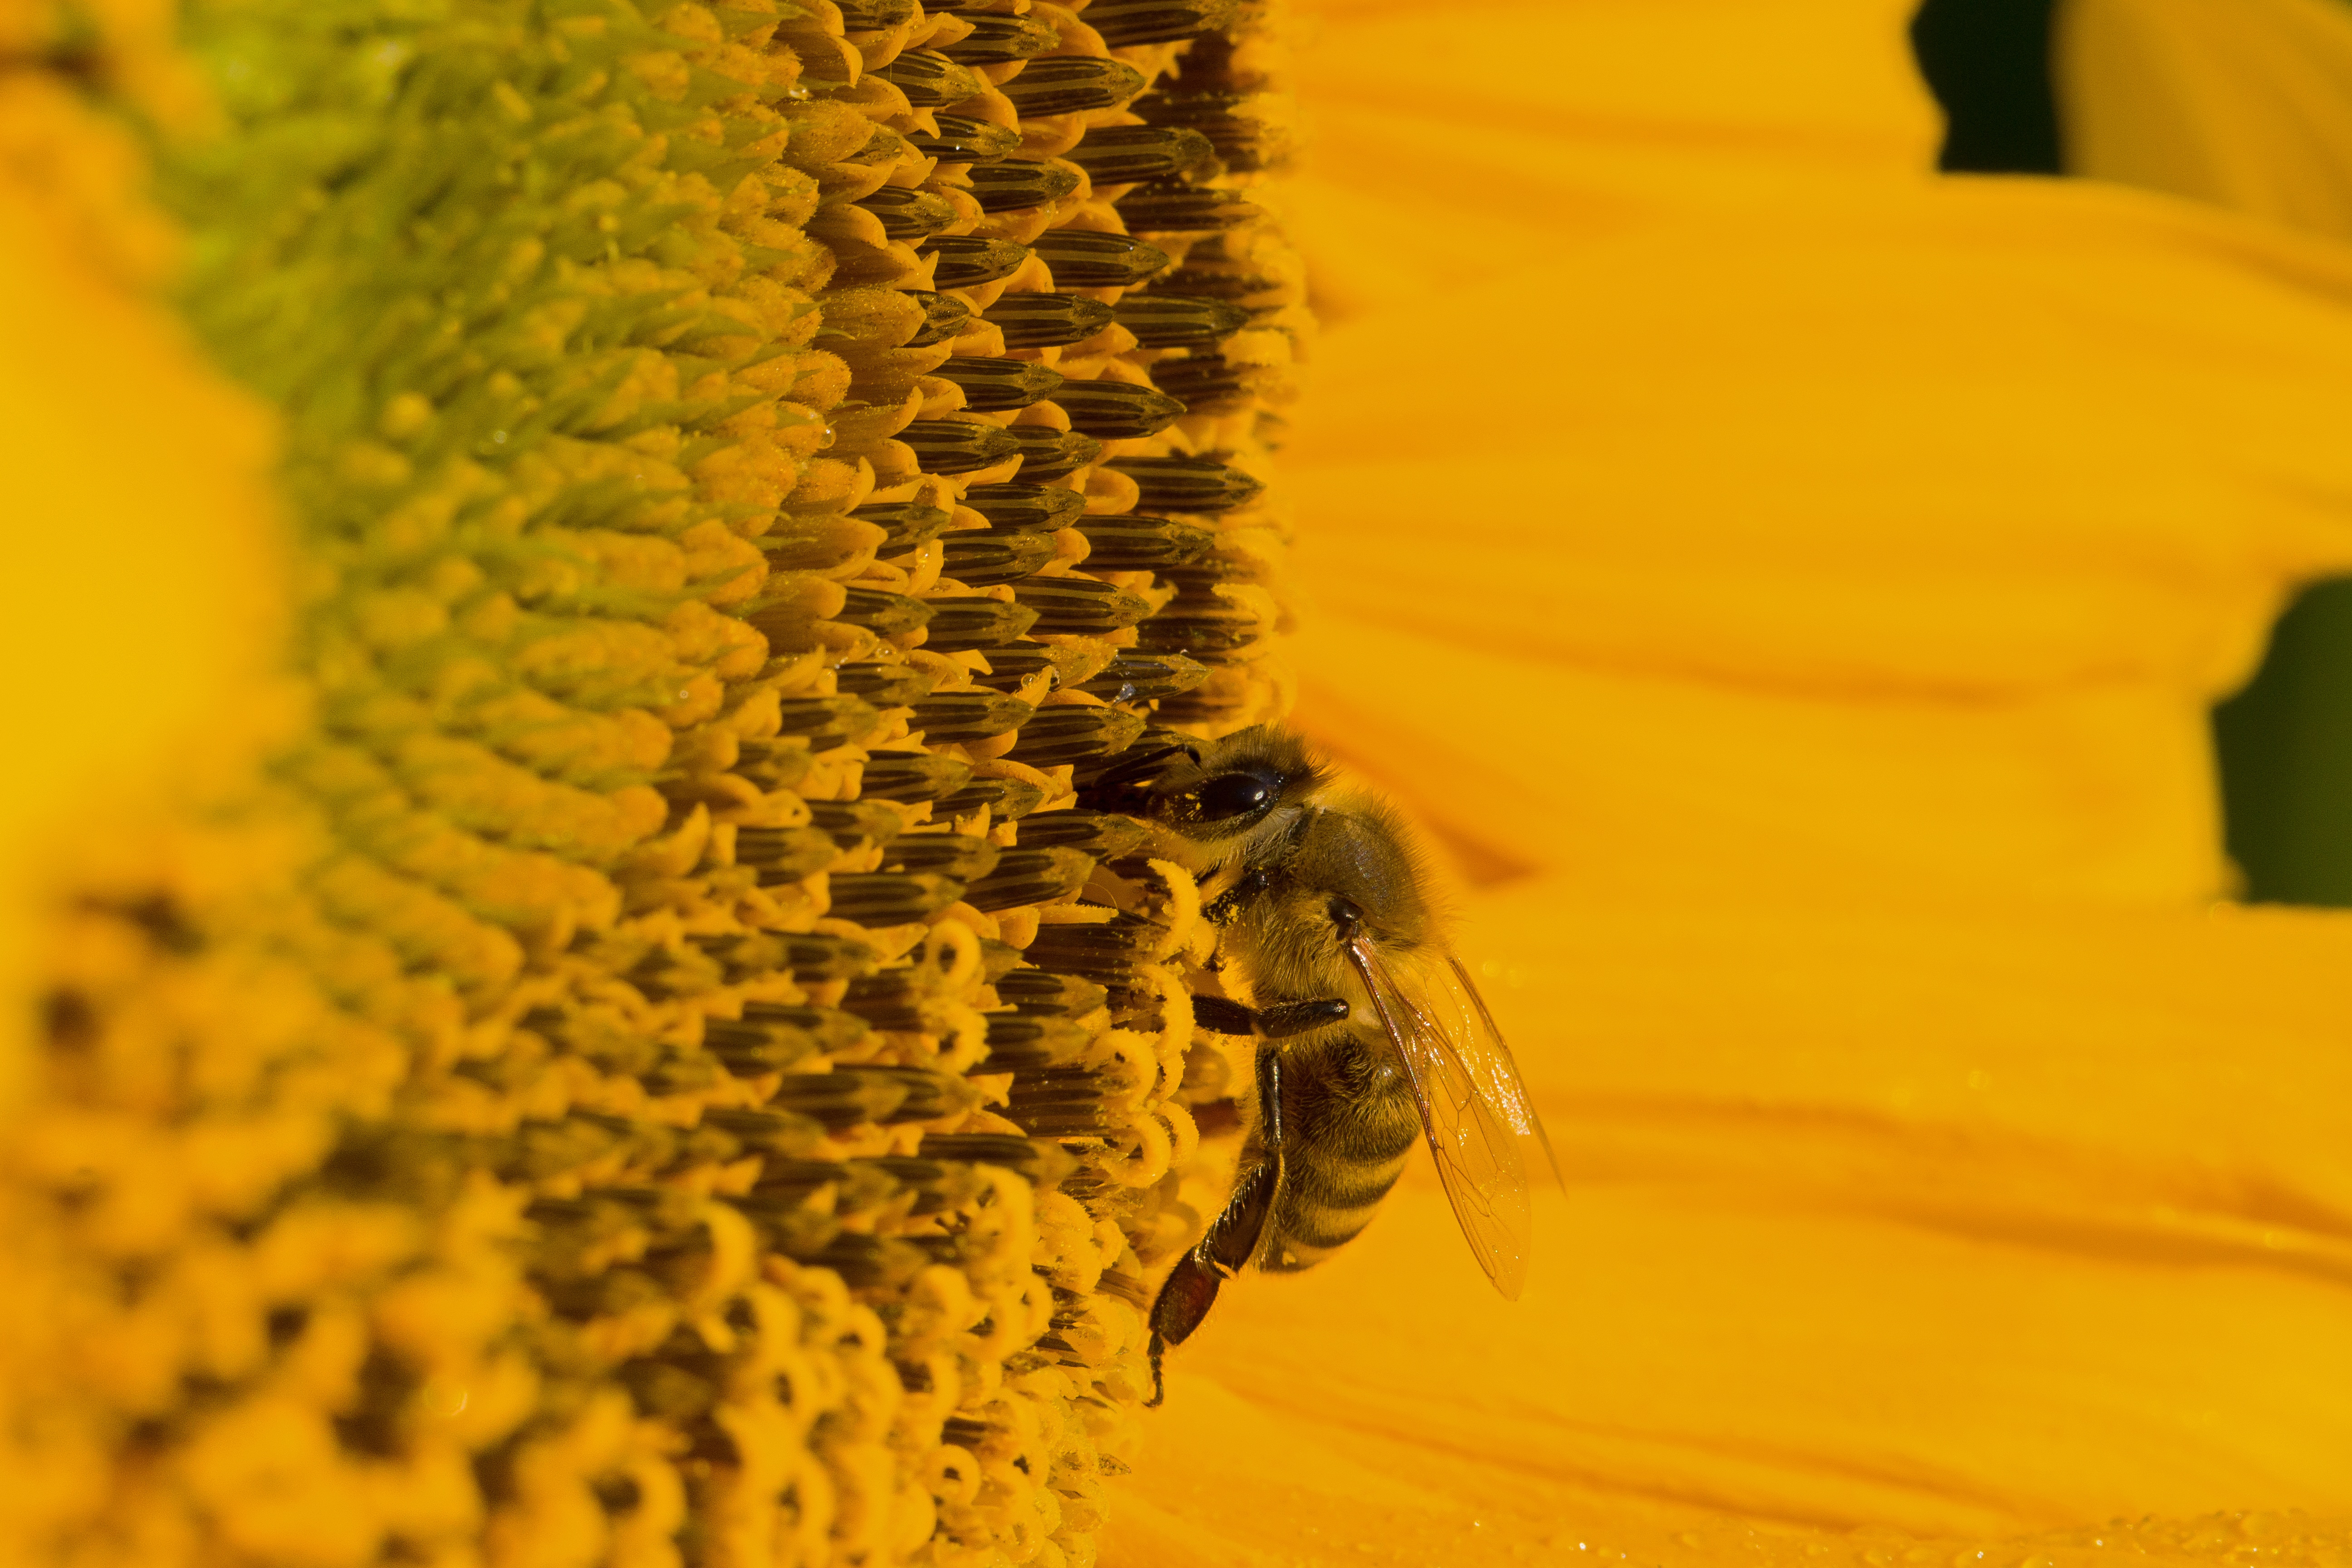
nature, blossom, plant, photography, leaf, flower, bloom, summer, pollen, insect, macro, yellow, close, flora, sunflower, sprinkle, close up, bee, sun flower, nectar, macro photography, flowering plant, honey bee, daisy family, sunflower seed, plant stem, land plant